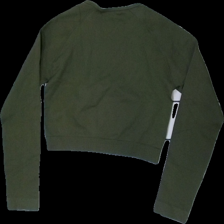
View: back
Type: Top
Category: Ladies
Brand: Not in the list
Brand text on label: NA New Apparel
Colors: Green
Material: 100% nylon
Cut: Regular, C-collar
Size: M
Season: All
Price range: 50-100
Recommended usage: Reuse